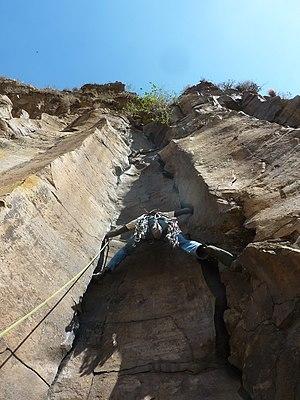
Le parc national de Hell's Gate, établi en 1984, se trouve au sud du lac Naivasha au Kenya et à 90 km au nord-est de Nairobi ; il est situé à 14 km de l'embranchement de l'ancienne route reliant Nairobi et le lac Naivasha. Son nom provient d'une fracture étroite dans les falaises, qui était autrefois l'affluent d'un lac préhistorique qui nourrissait les hommes dans la vallée du Grand Rift. De taille réduite, il se situe à 1 524 mètres au-dessus du niveau de la mer.